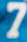
Number: 7